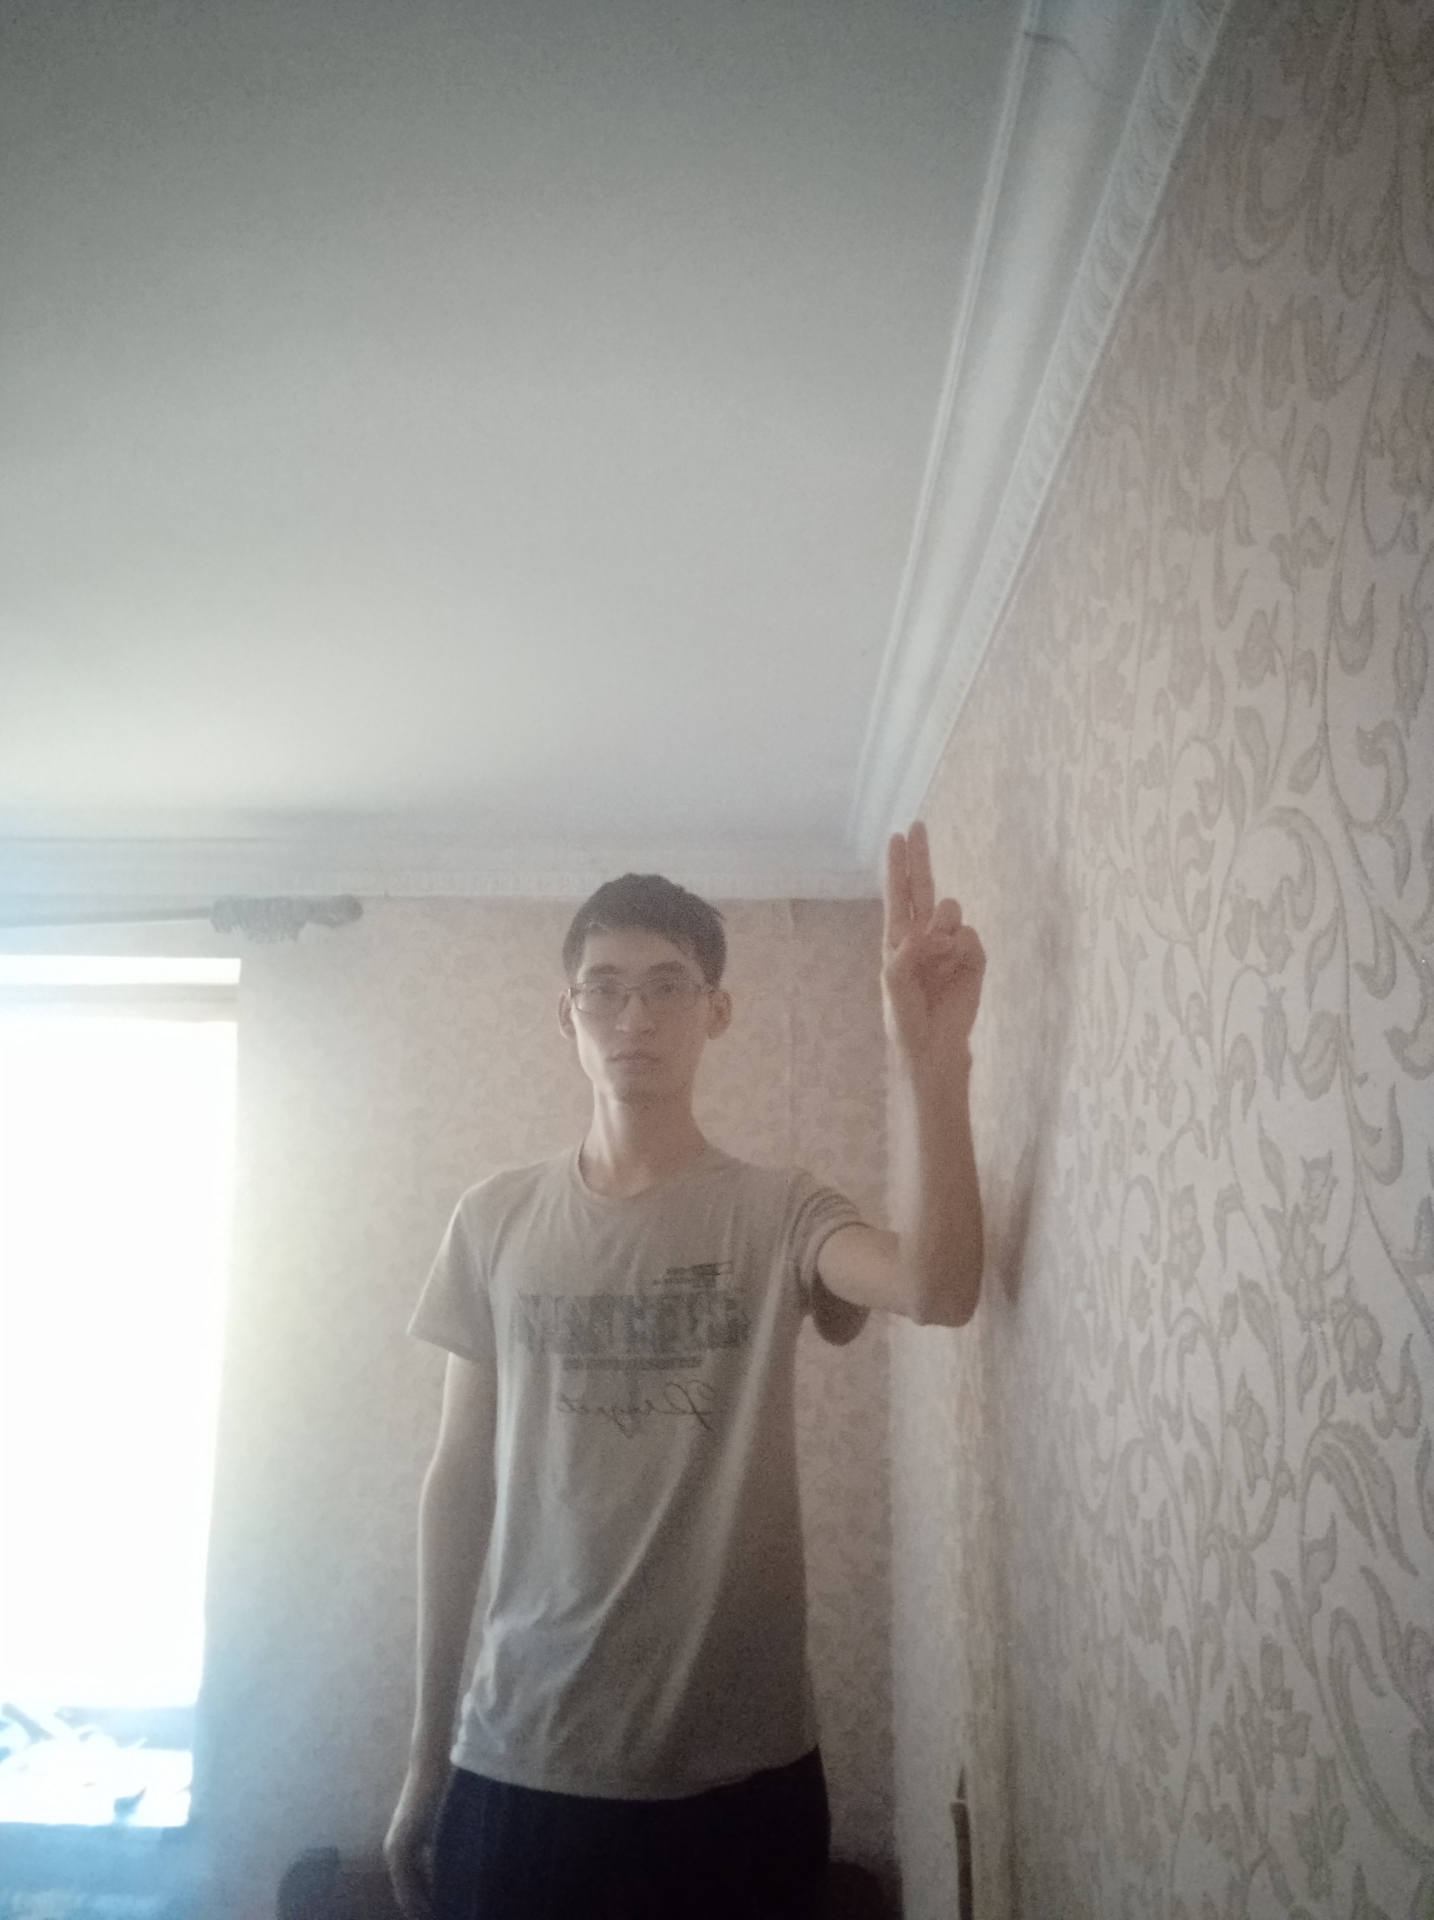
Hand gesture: two_up